Waffle

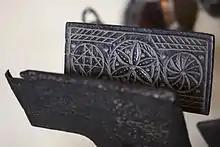
Rectangular metal plates hinged together along bottom edge; inside face of the iron is carved with lines and circular patterns

Though some have speculated that waffle irons first appeared in the 13th–14th centuries, it was not until the 15th century that a true physical distinction between the oublie and the waffle began to evolve. Notably, while a recipe like the fourth in was only flour, salt, and wine—indistinguishable from common oublie recipes of the time—what emerged was a new shape to many of the irons being produced. Not only were the newly fashioned ones rectangular, taking the form of the , but some circular oublie irons were cut down to create rectangles. It was also in this period that the waffle's classic grid motif appeared clearly in a French and a Belgian —albeit in a more shallowly engraved fashion—setting the stage for the more deeply gridded irons that were about to become commonplace throughout Belgium.